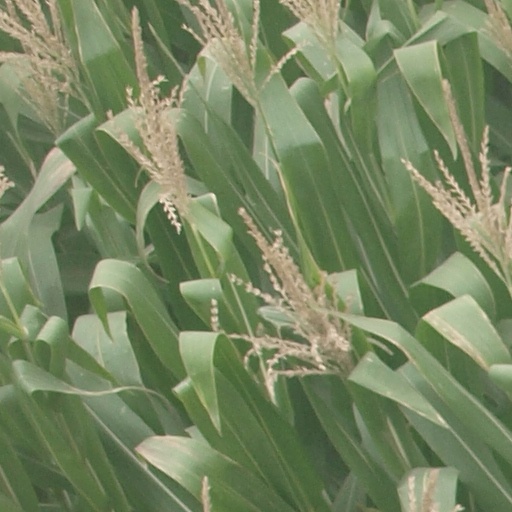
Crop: maize; corn